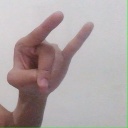
अक्षर: च